Walter D. Van Riper

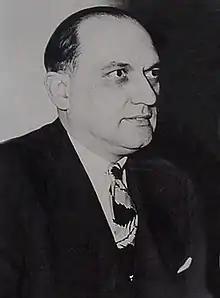

Walter David Van Riper (May 18, 1895 – March 4, 1973) was an American politician and judge. A member of the Republican Party, he served as mayor of West Orange, New Jersey, and was a county court judge for 18 years before being chosen to serve as the Attorney General of New Jersey from 1944 to 1948, focusing on combating racketeering while in office.